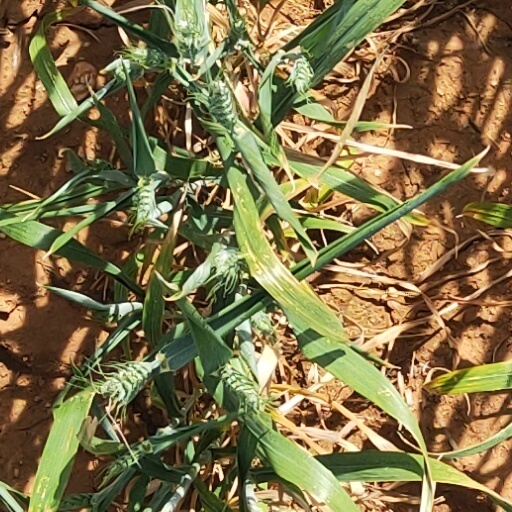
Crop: wheat